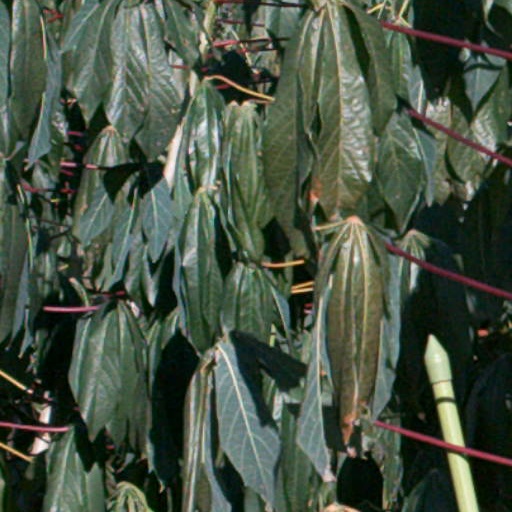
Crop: cassava